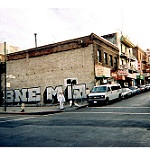
Label: street